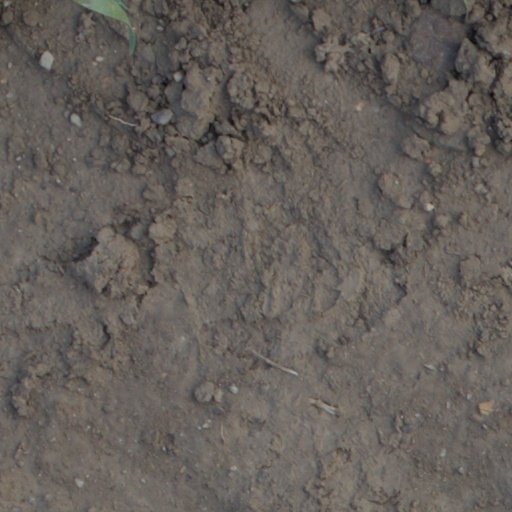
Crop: wheat